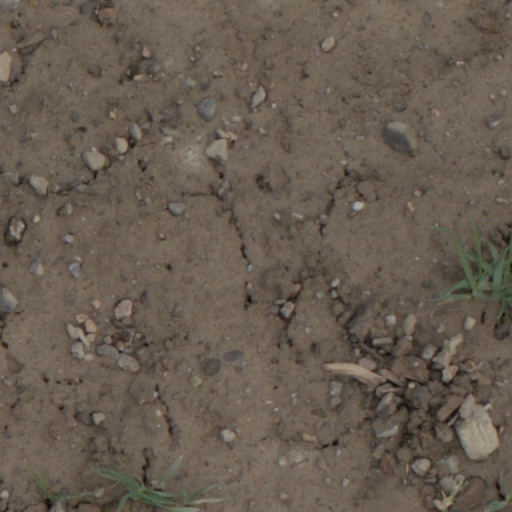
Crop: wheat